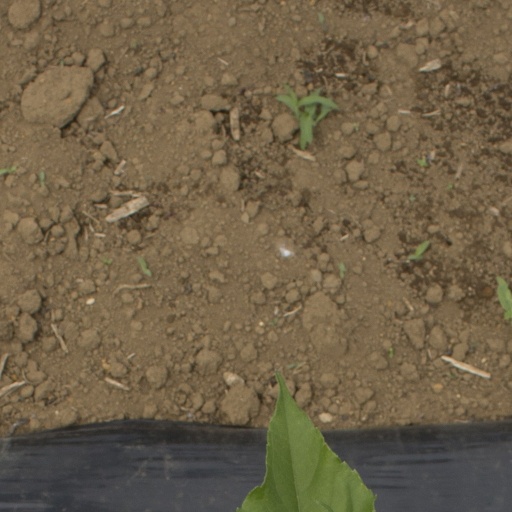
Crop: Jerusalem artichoke